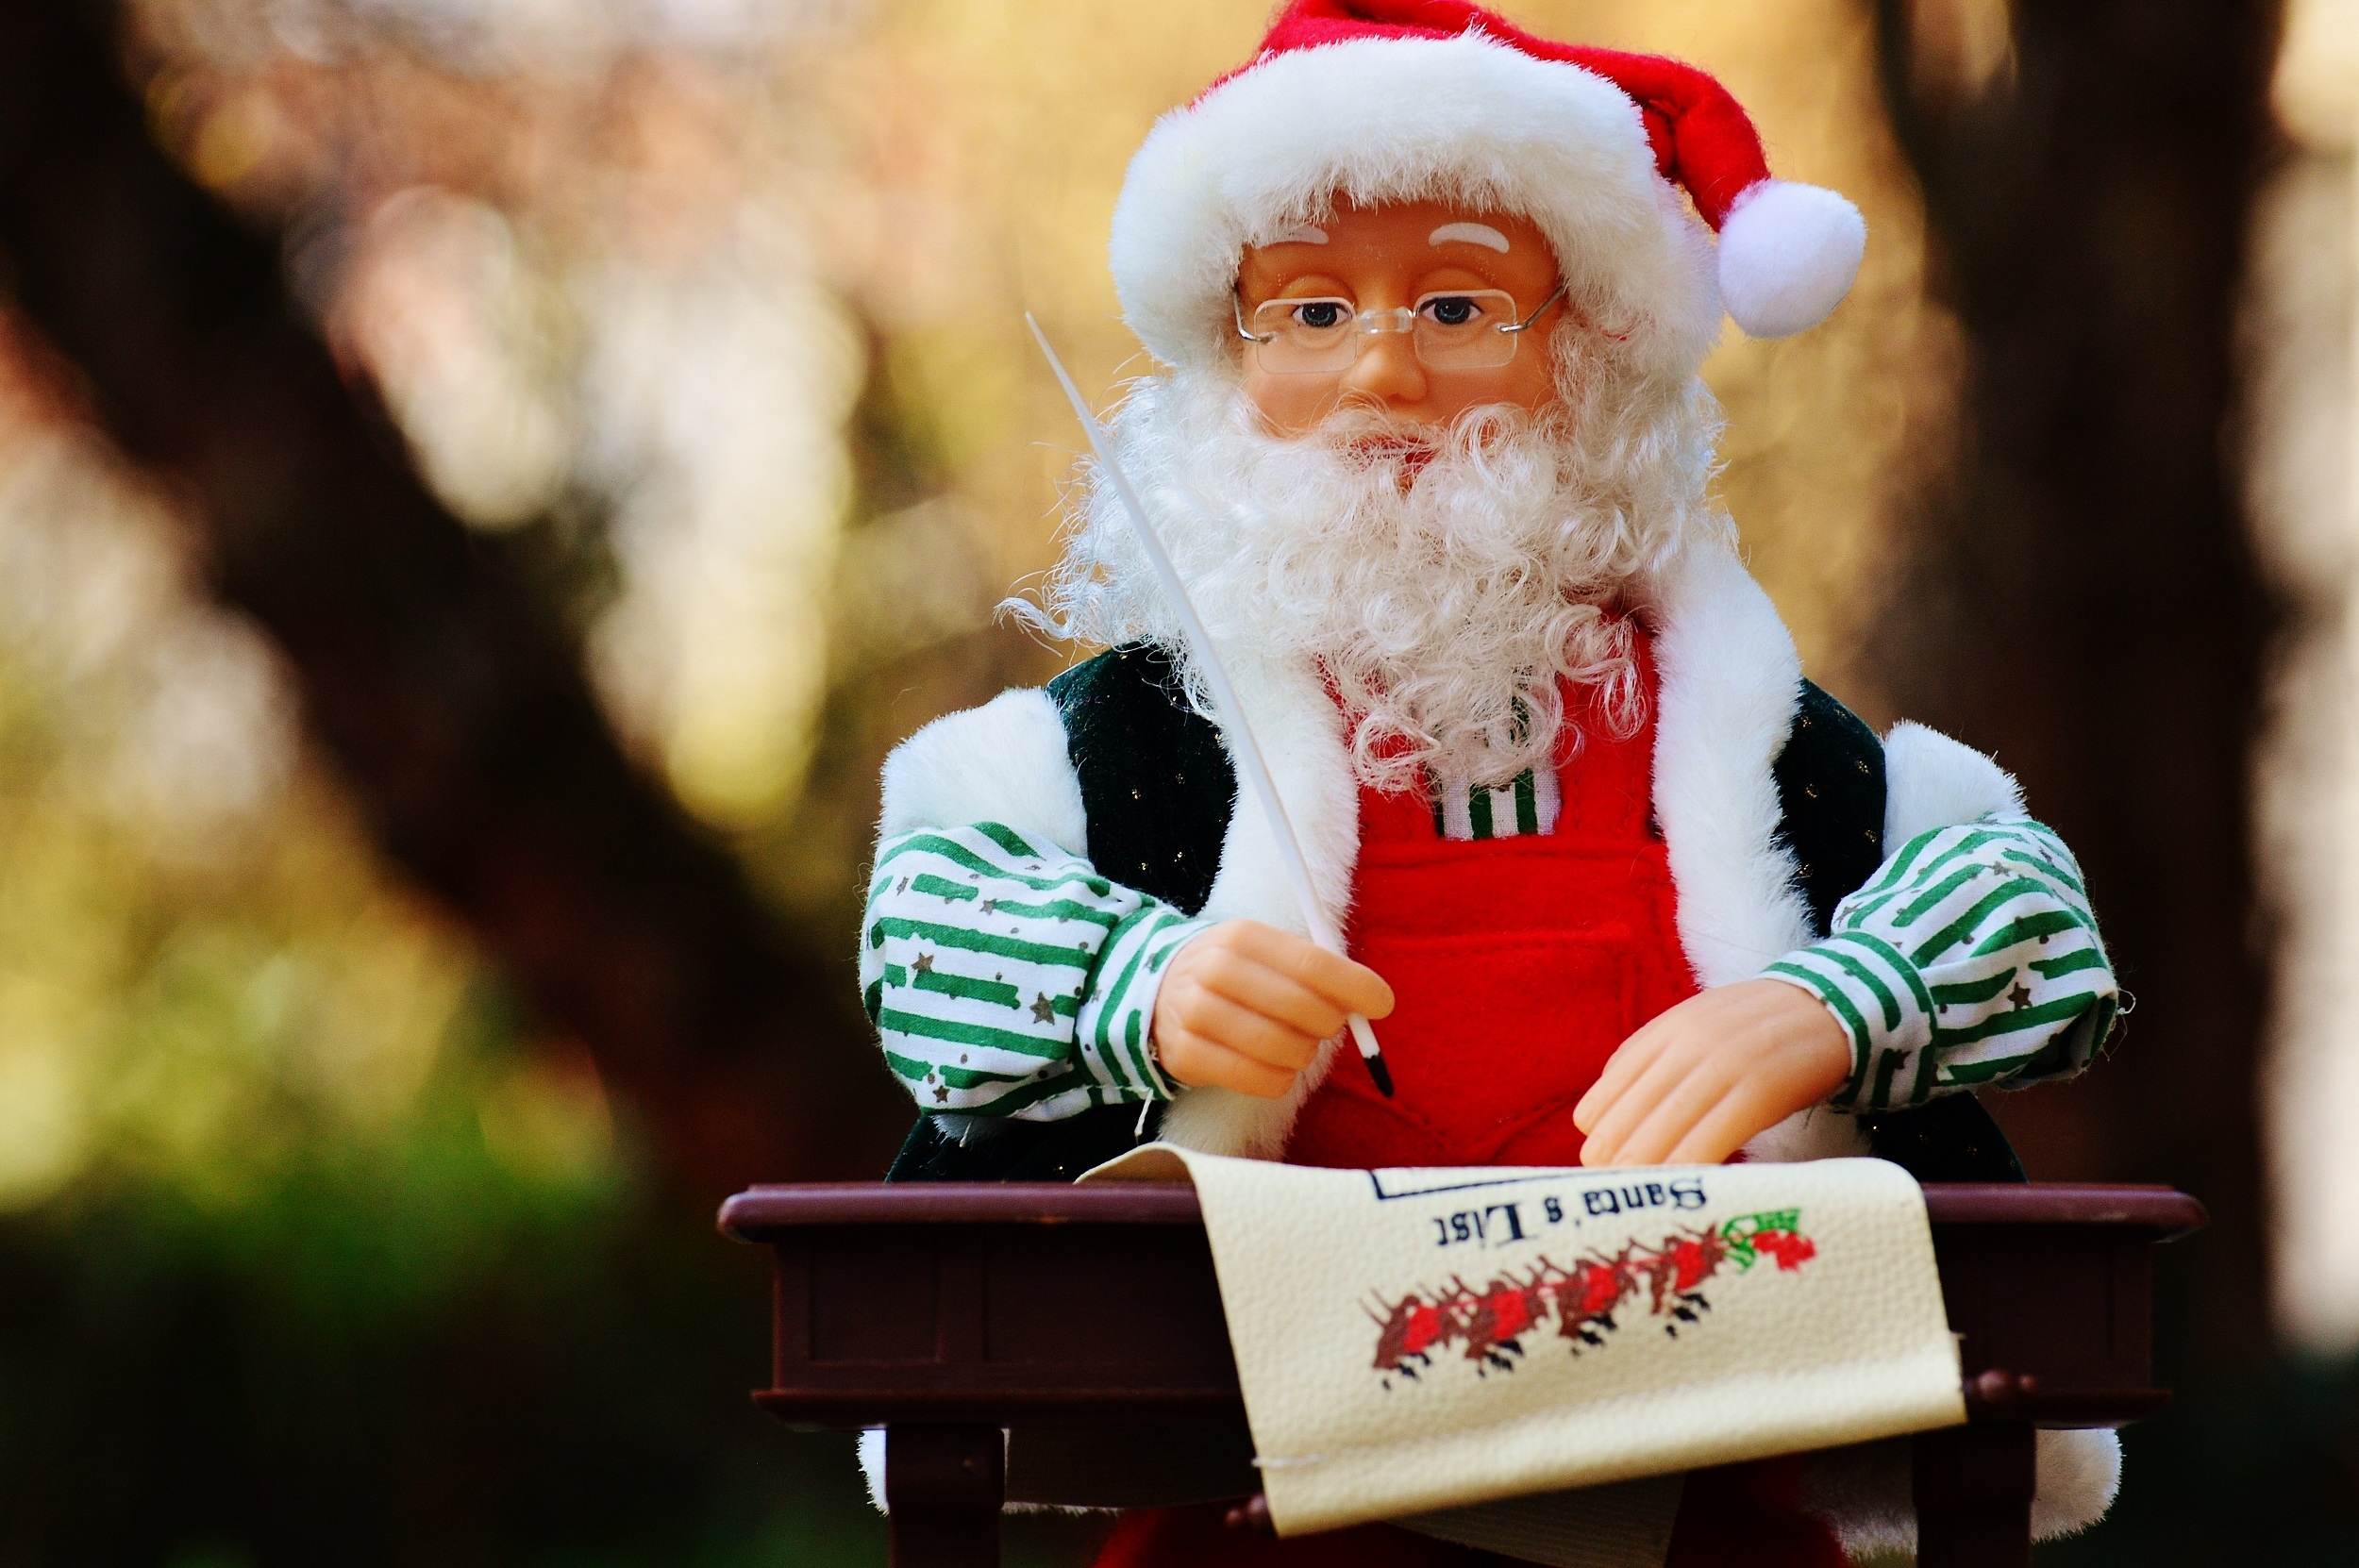
statue, decoration, christmas, toy, advent, christmas decoration, christmas time, figure, santa claus, christmas motif, merry christmas, fictional character, wish list